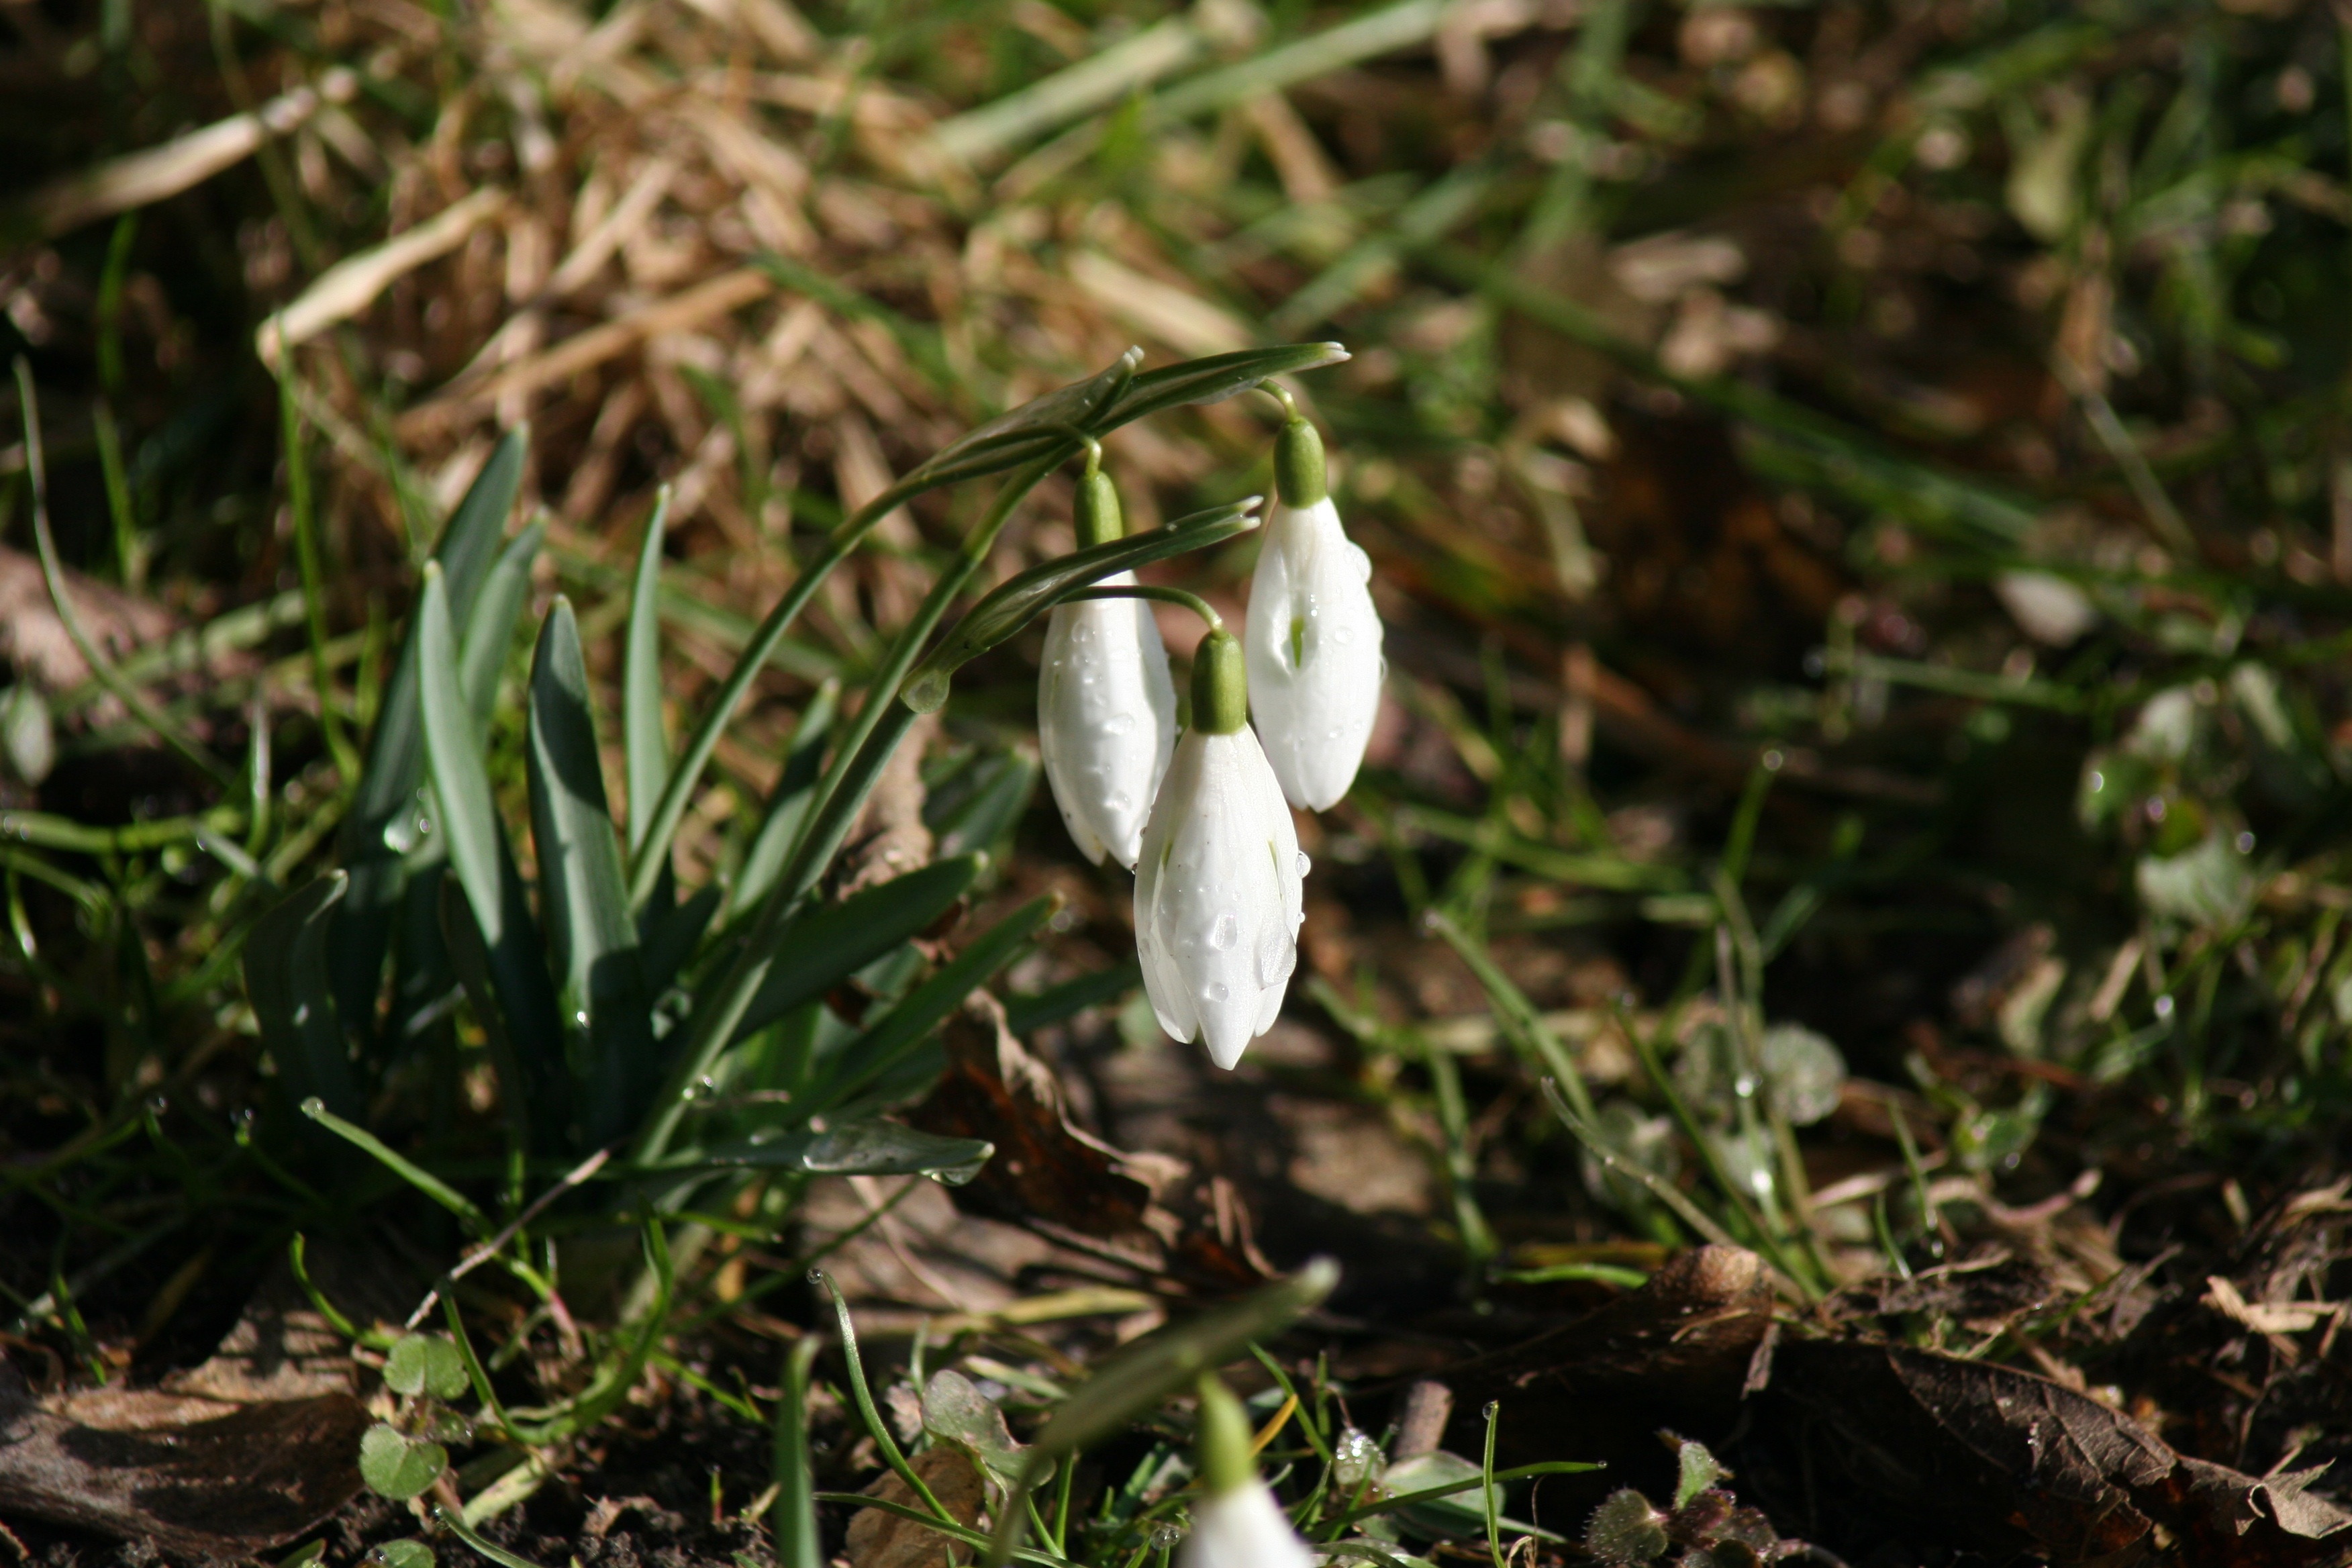
nature, grass, plant, flower, green, botany, flora, wildflower, flowers, crocus, snowdrop, galanthus, spring awakening, fr hlingsanfang, flowering plant, land plant, fawn lily